National Enameling and Stamping Company

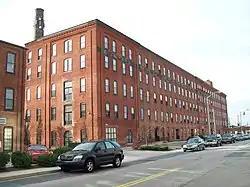
National Enameling and Stamping Company, December 2011

National Enameling and Stamping Company is a historic factory complex located at Baltimore, Maryland, United States. It was constructed in 1887 to serve as the works of the Baltimore branch of the nation's largest tinware manufacturer, the National Enameling and Stamping Company (NESCO). The densely packed complex fills an almost site and consists of 17 interconnected buildings and one structure that vary in height from one to five stories. The complex was organized to house three primary functions in discrete sections: the manufacture of tinware, the manufacture of enameled and japanned wares, and storage, warehousing, and distribution. The plant ceased production of tinware and enameled wares in 1952.